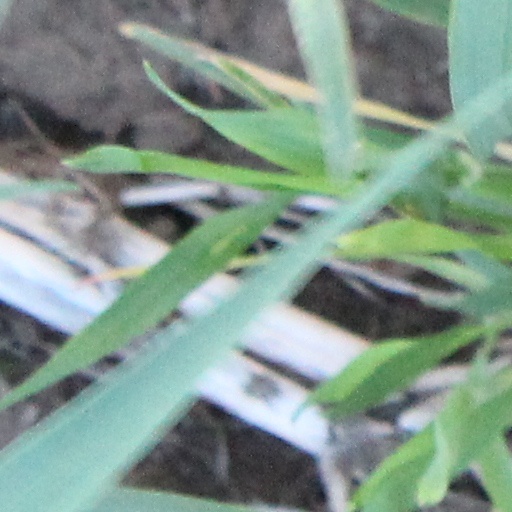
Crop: wheat